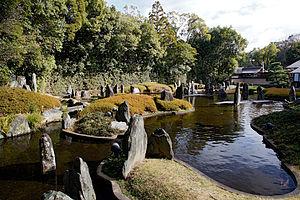
Le Matsunoo-taisha est un sanctuaire shinto situé près du district d'Arashiyama à l'ouest de Kyoto. C'est l'un des plus importants des vingt-deux sanctuaires du shintoïsme.